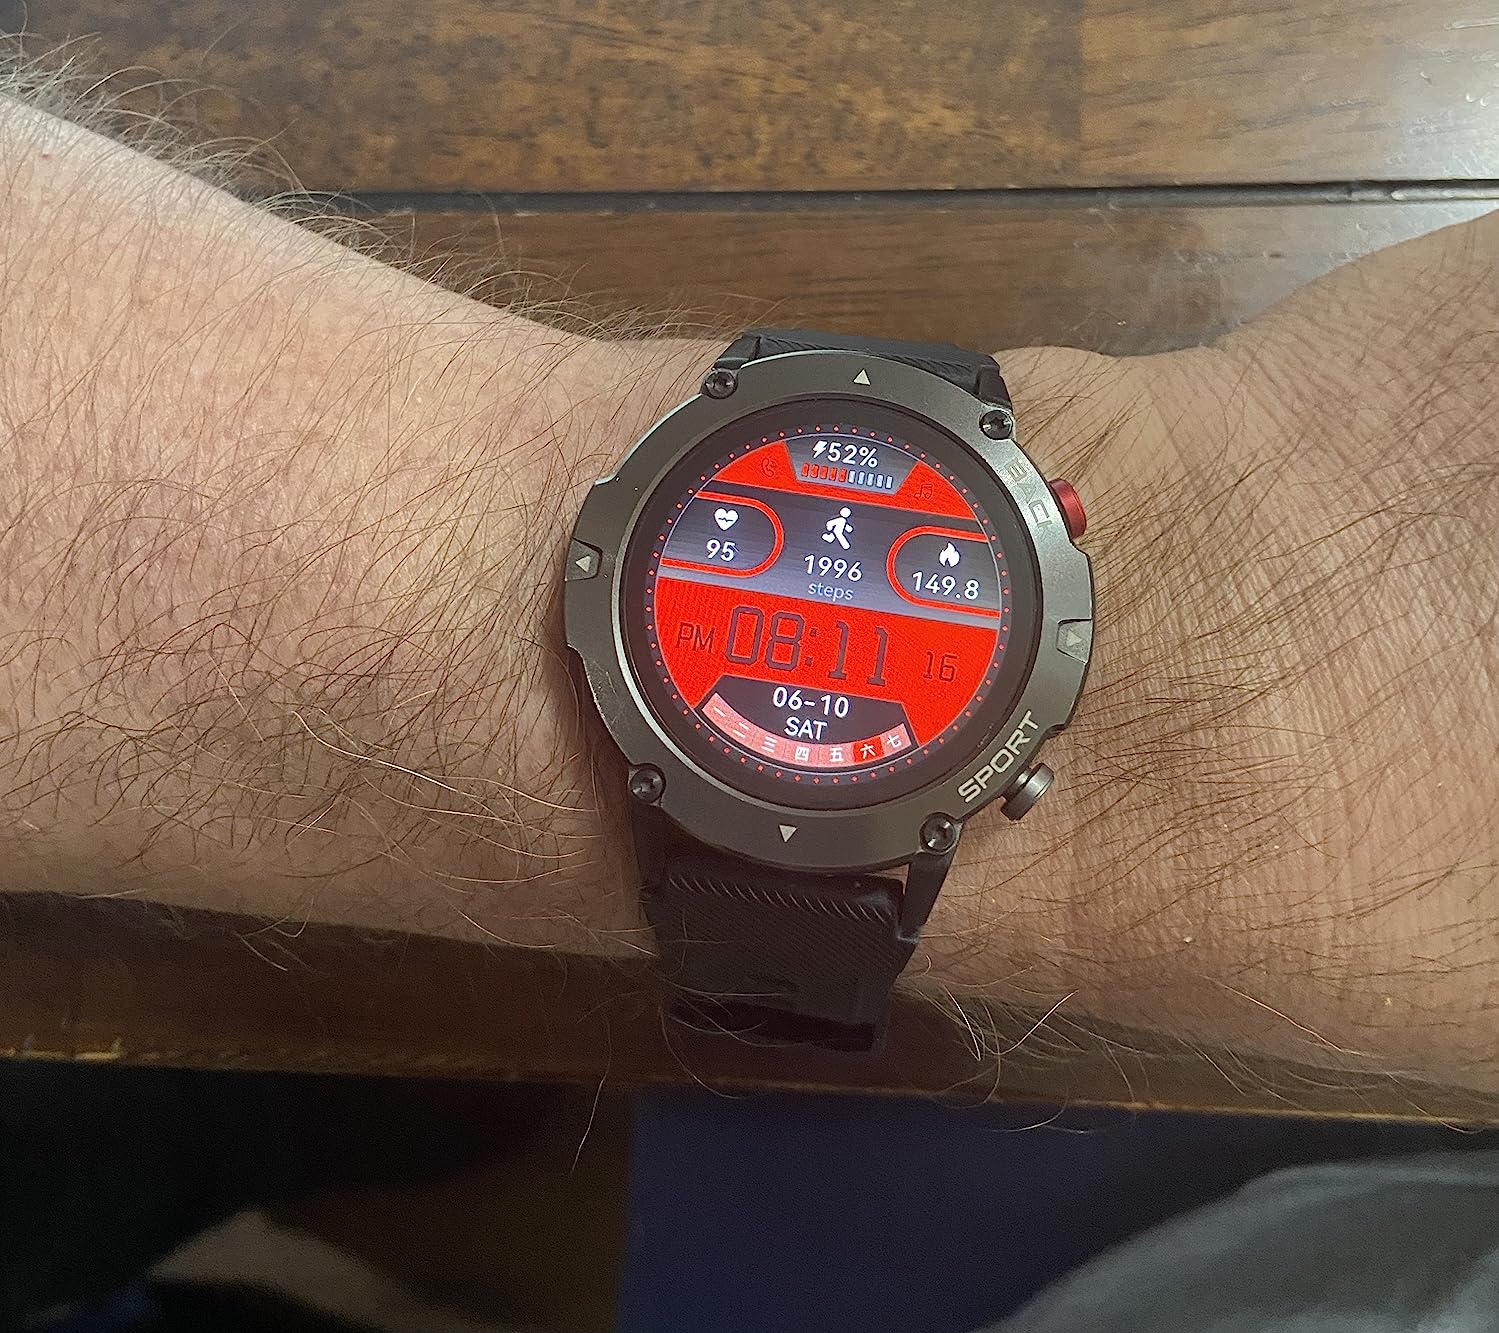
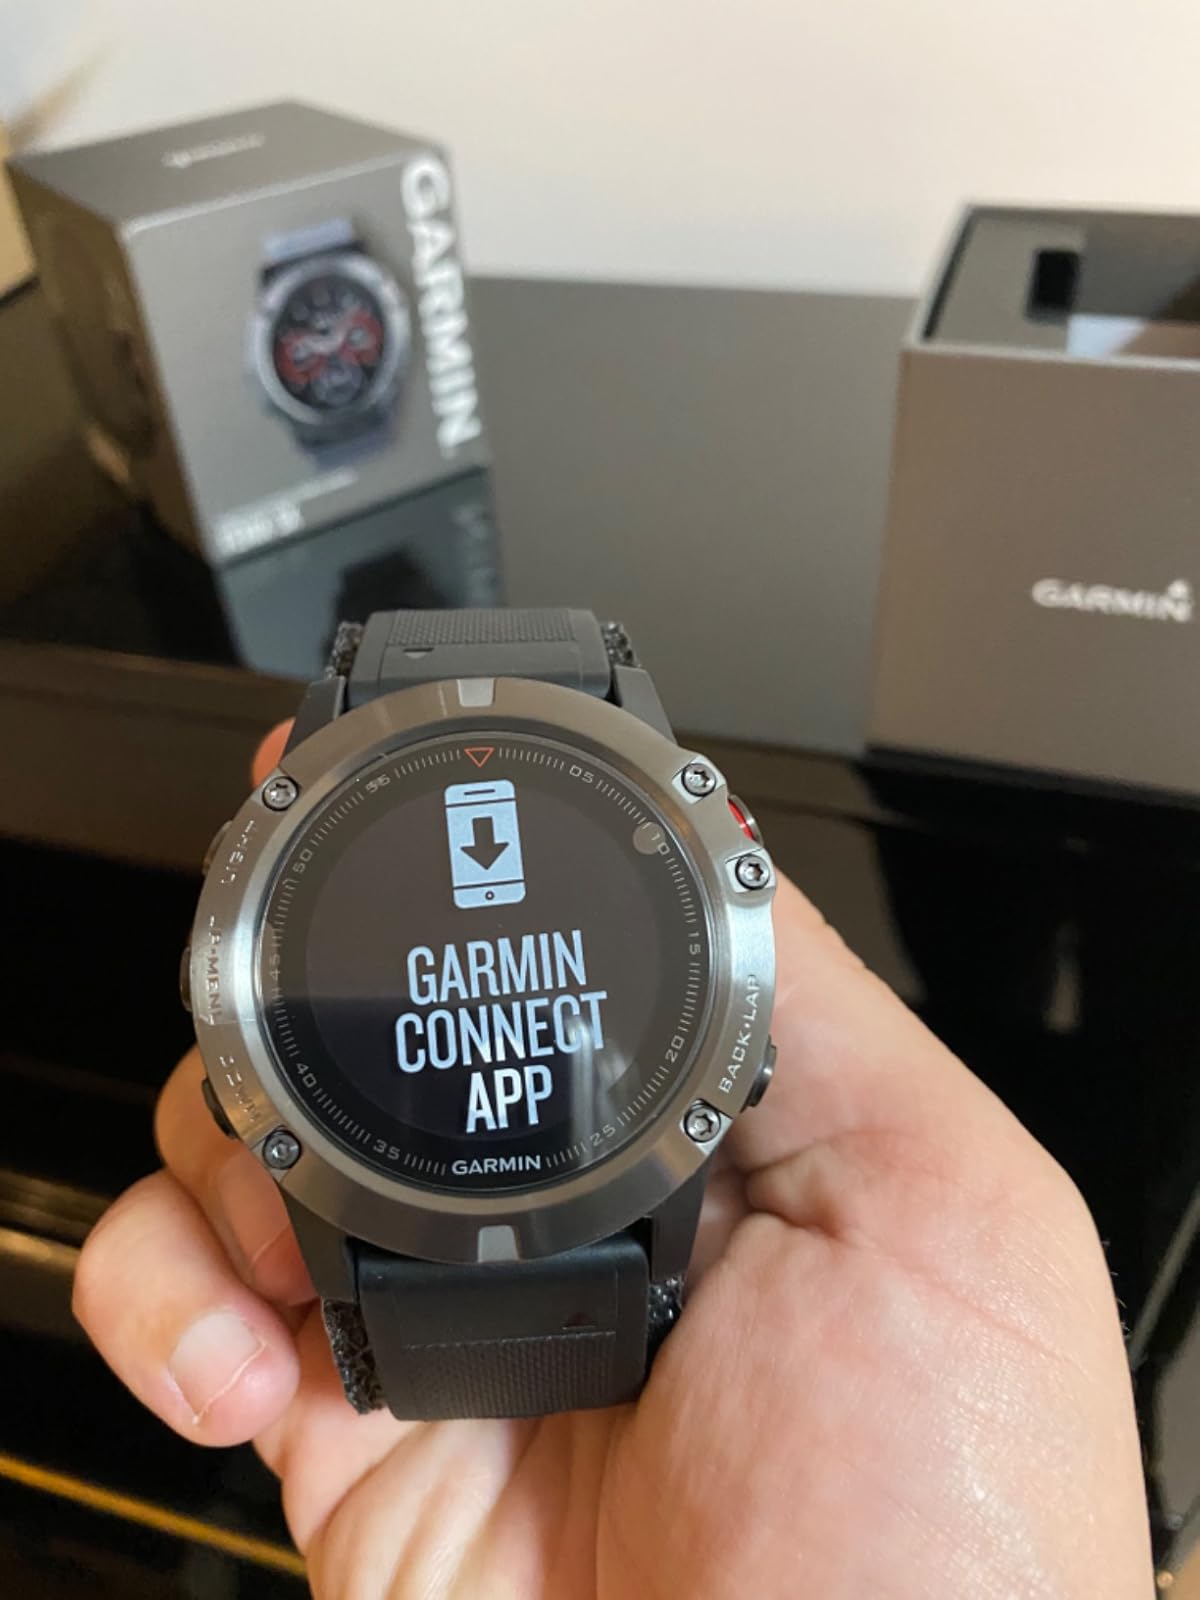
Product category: smartwatch
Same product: no